Children's attractions at Canada's Wonderland

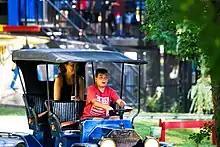
Boy driving vehicle at Jokey's Jalopies

There have been several children's areas at Canada's Wonderland since opening in 1981.